Denipaire

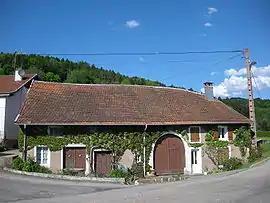
A farmhouse in Denipaire

Denipaire is a commune in the Vosges department in Grand Est in northeastern France.